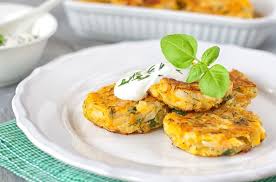
Yemek: mucver